William Somerville (physician)

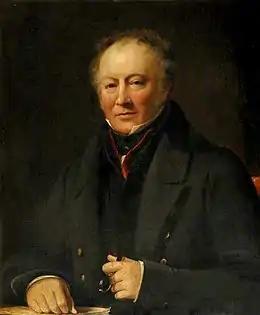
William Somerville c. 1840

William Somerville FRS FRSE FLS LRCP (1771 – 25 June 1860) was a Scottish physician and inspector of the Army Medical Board. He was the husband of eminent mathematician and scientist Mary Somerville and father of four.